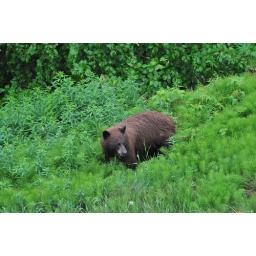
Black Bears eating dandelions &amp;amp; grasses off the side of the highway in the Yukon.